Soon (1927 song)

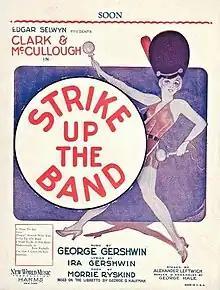
Sheet music cover

"Soon" is a 1927 song composed by George Gershwin, with lyrics by Ira Gershwin.